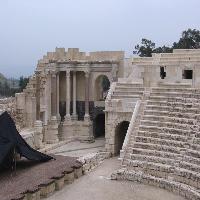
Weather: cloudy or overcast